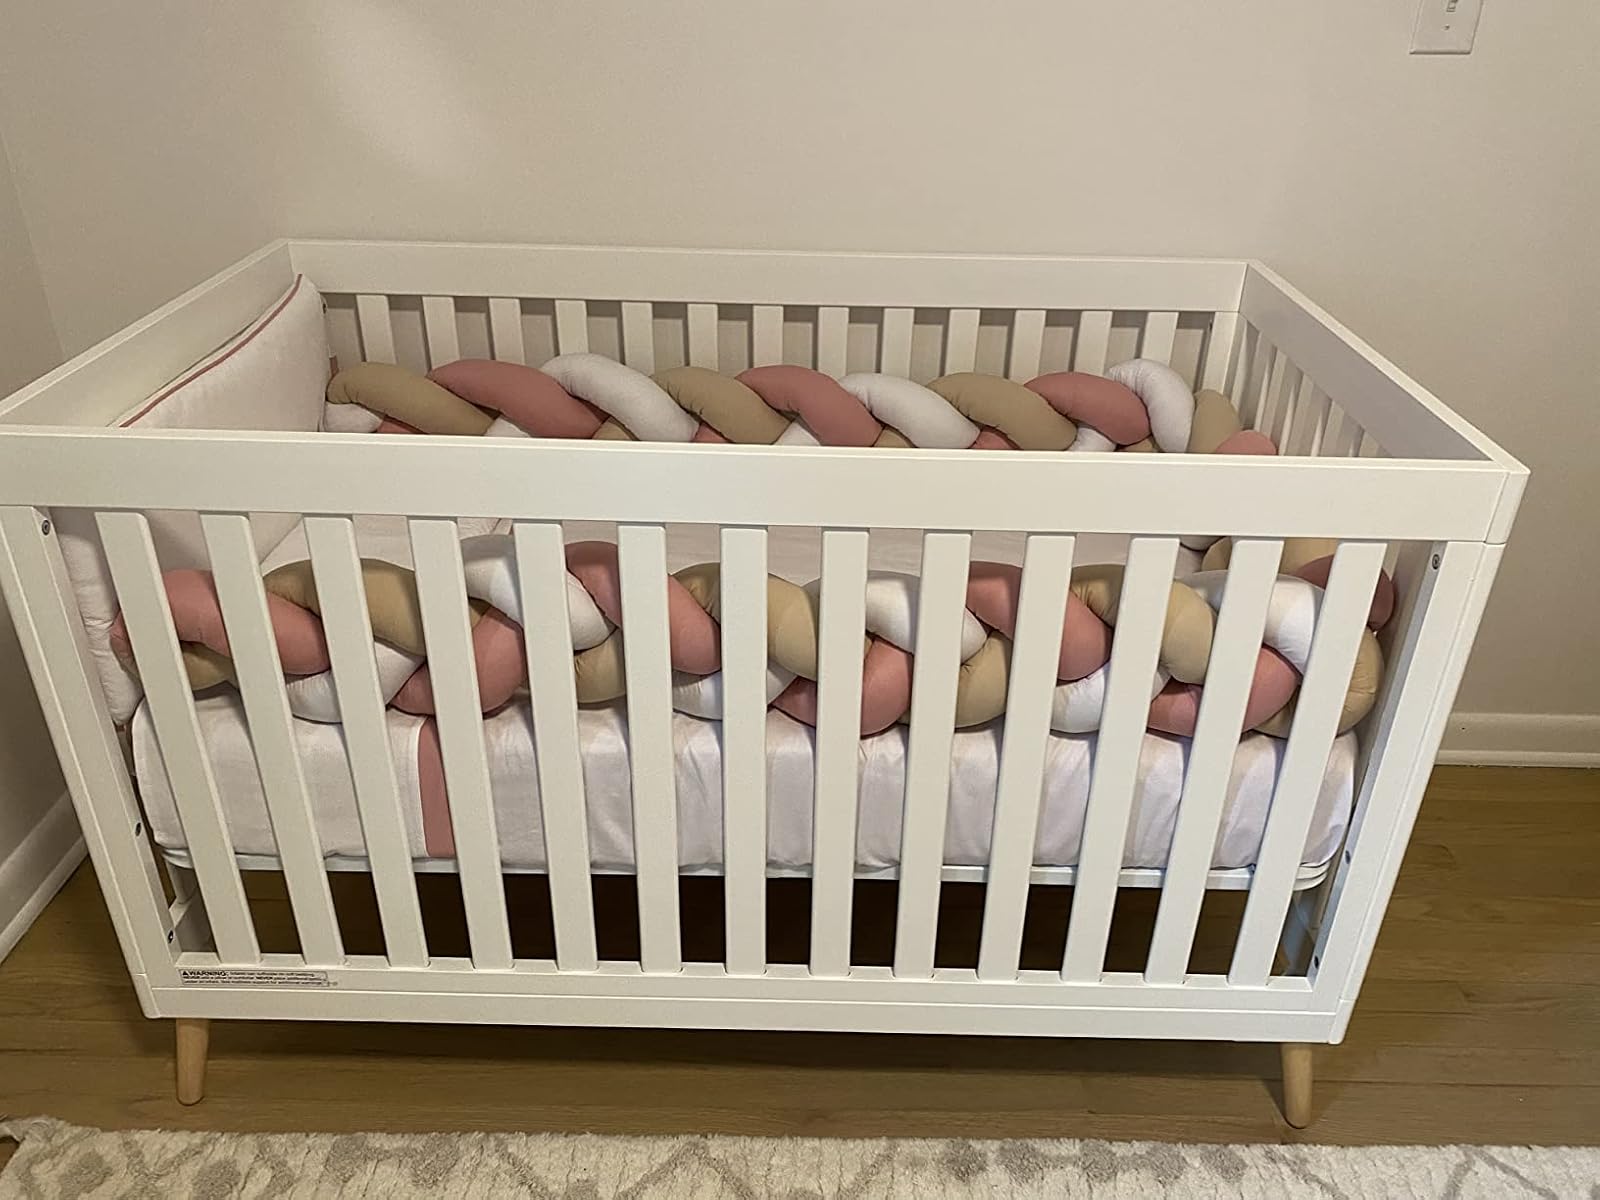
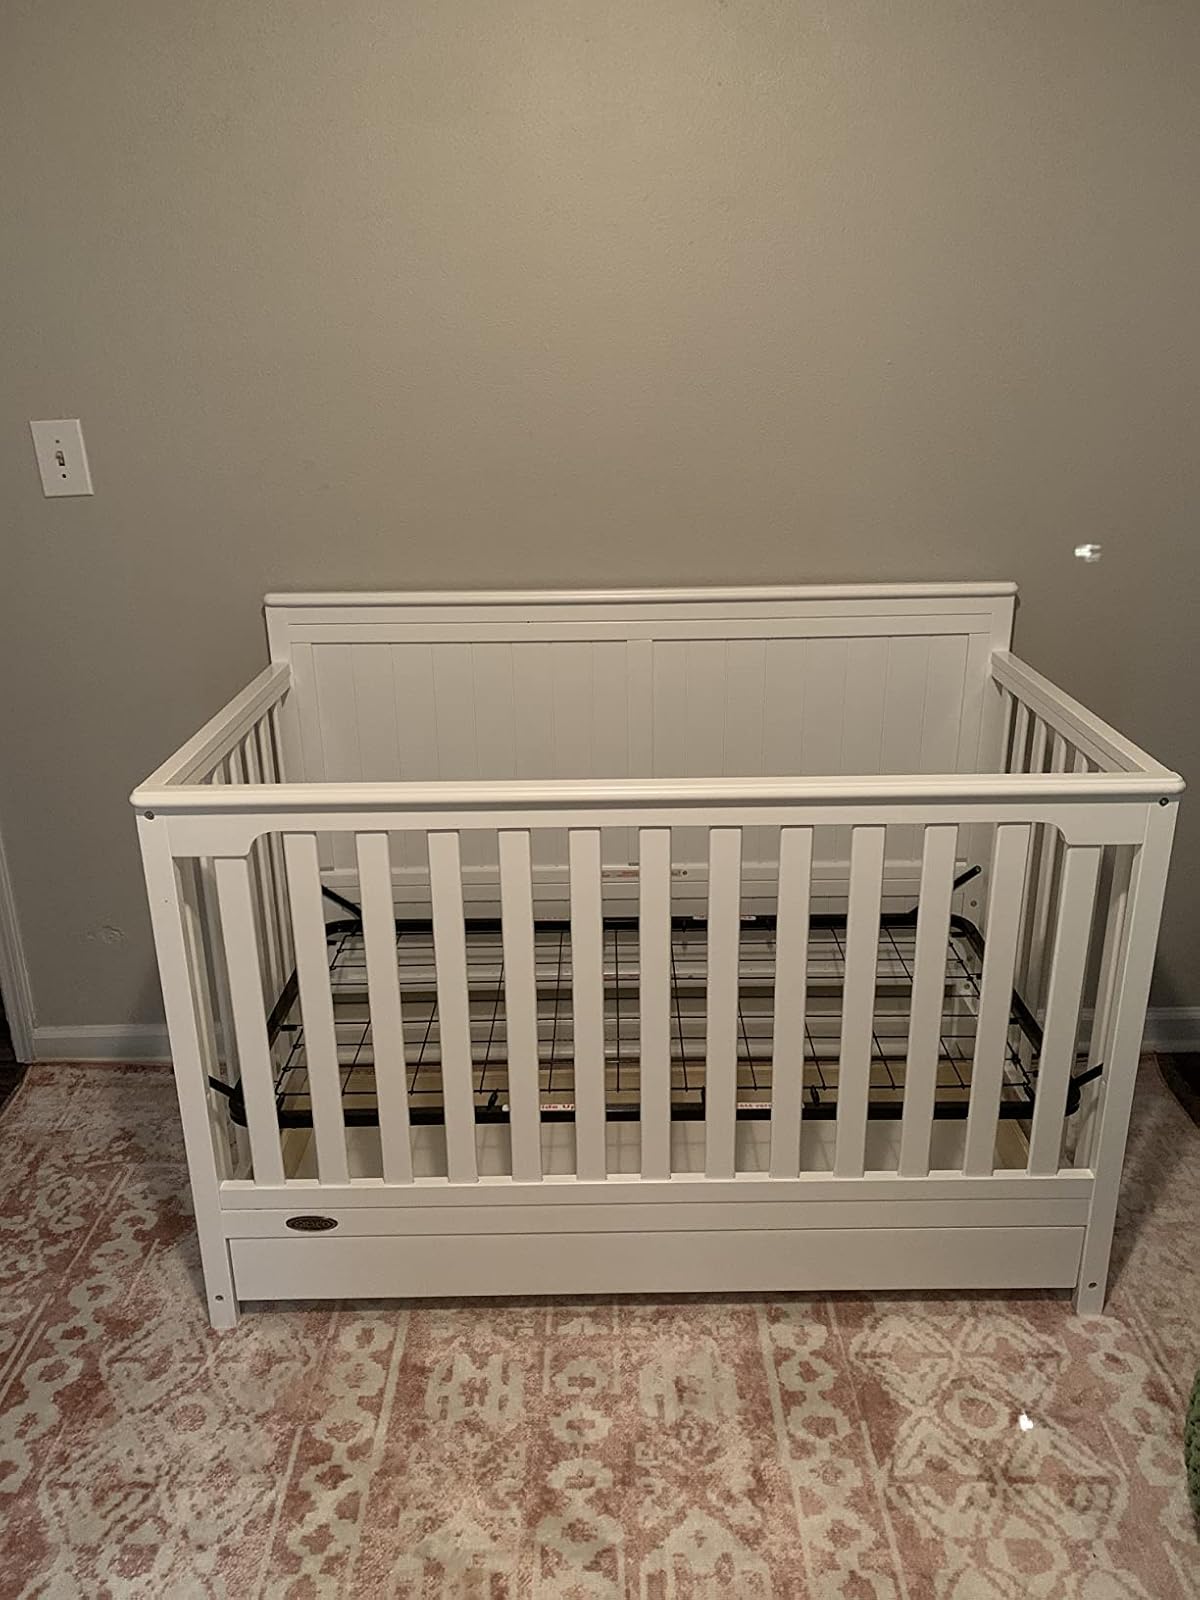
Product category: products_crib
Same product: no